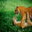
Label: tiger